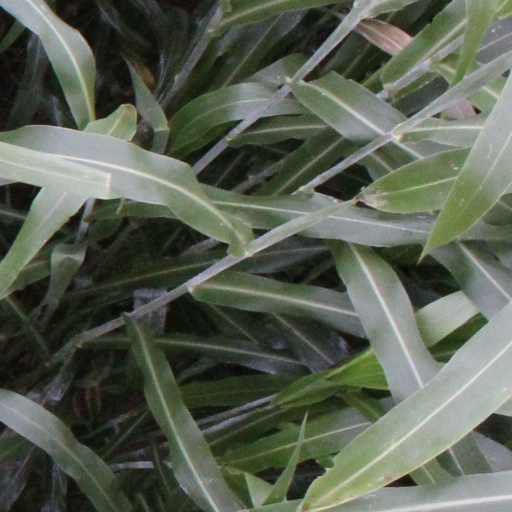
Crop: sorghum